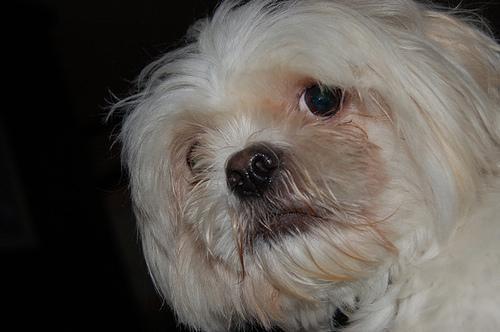
Lhasa